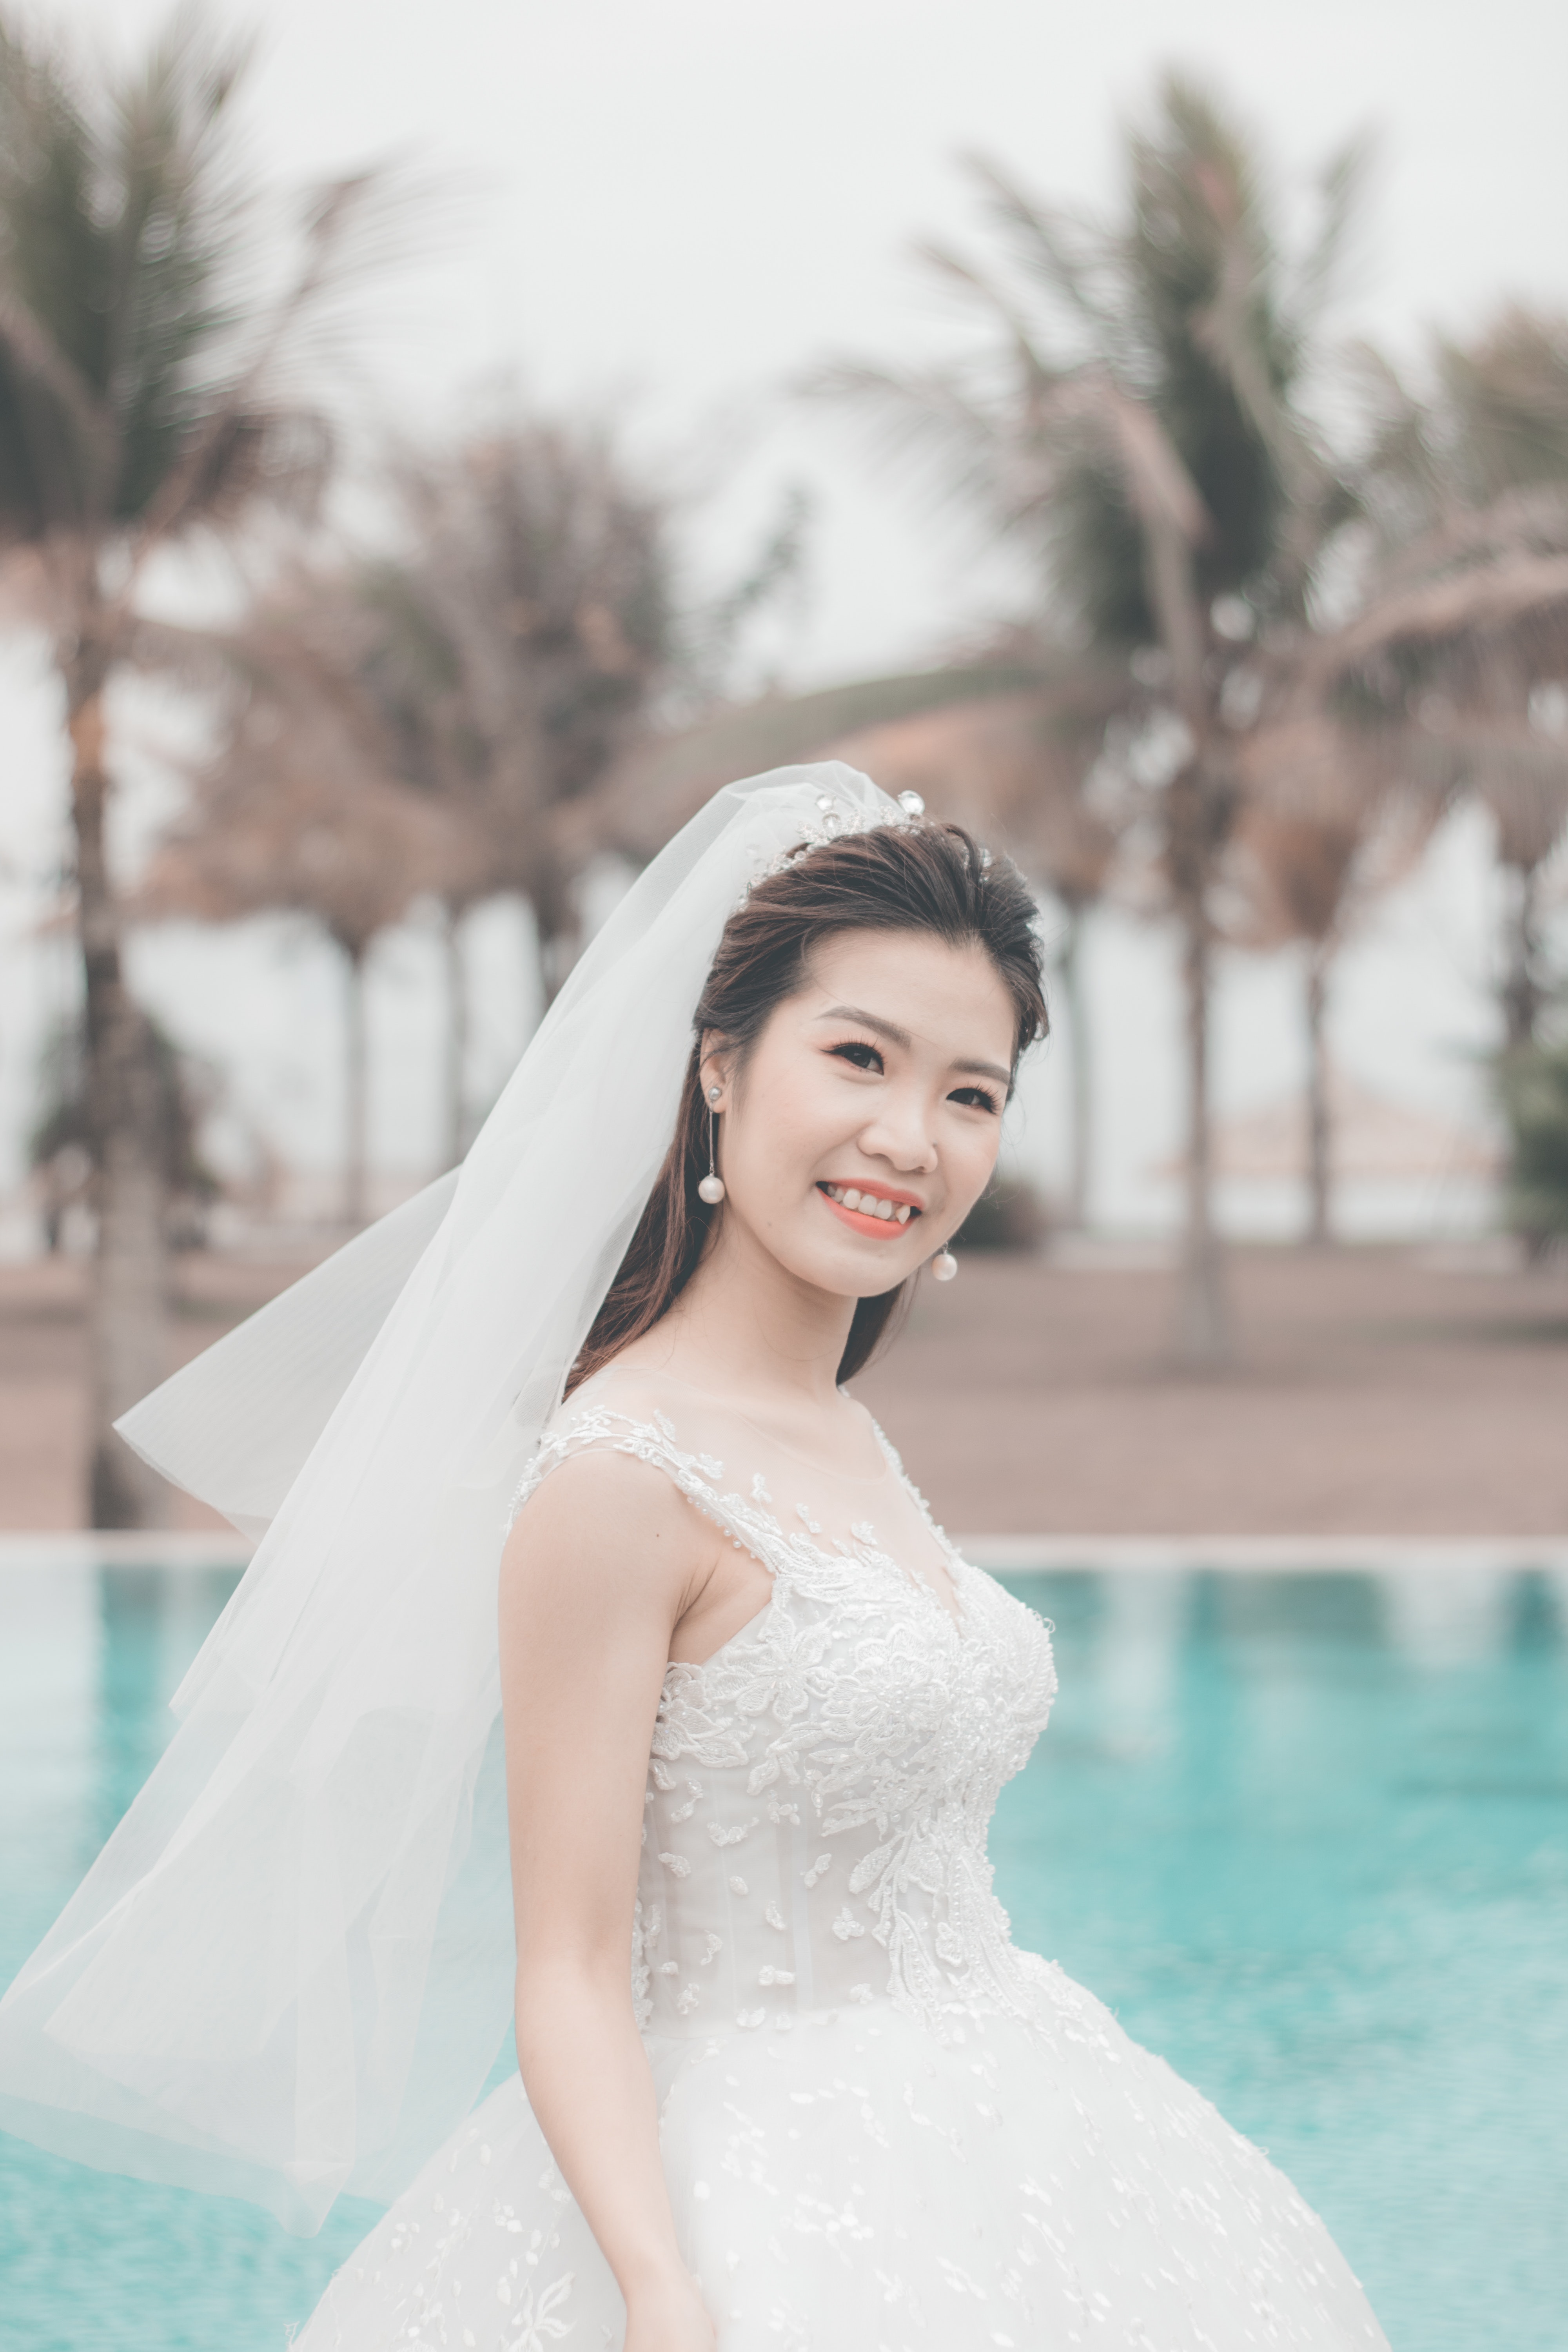
photograph, bride, dress, gown, shoulder, wedding dress, skin, beauty, bridal clothing, bridal accessory, pink, eye, happy, fashion, veil, photography, smile, ceremony, joint, photo shoot, wedding, fashion accessory, bridal veil, event, long hair, hair accessory, haute couture, flash photography, formal wear, a line